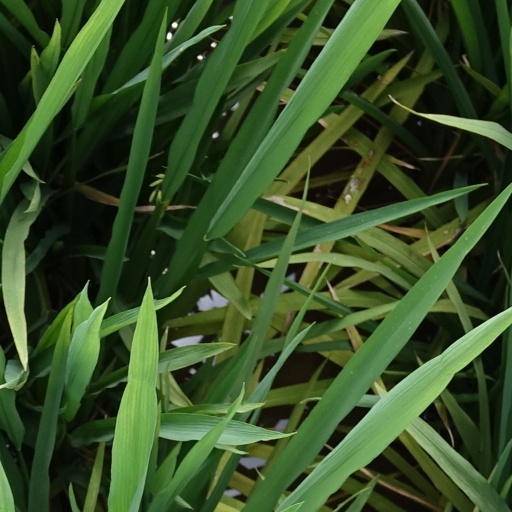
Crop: rice